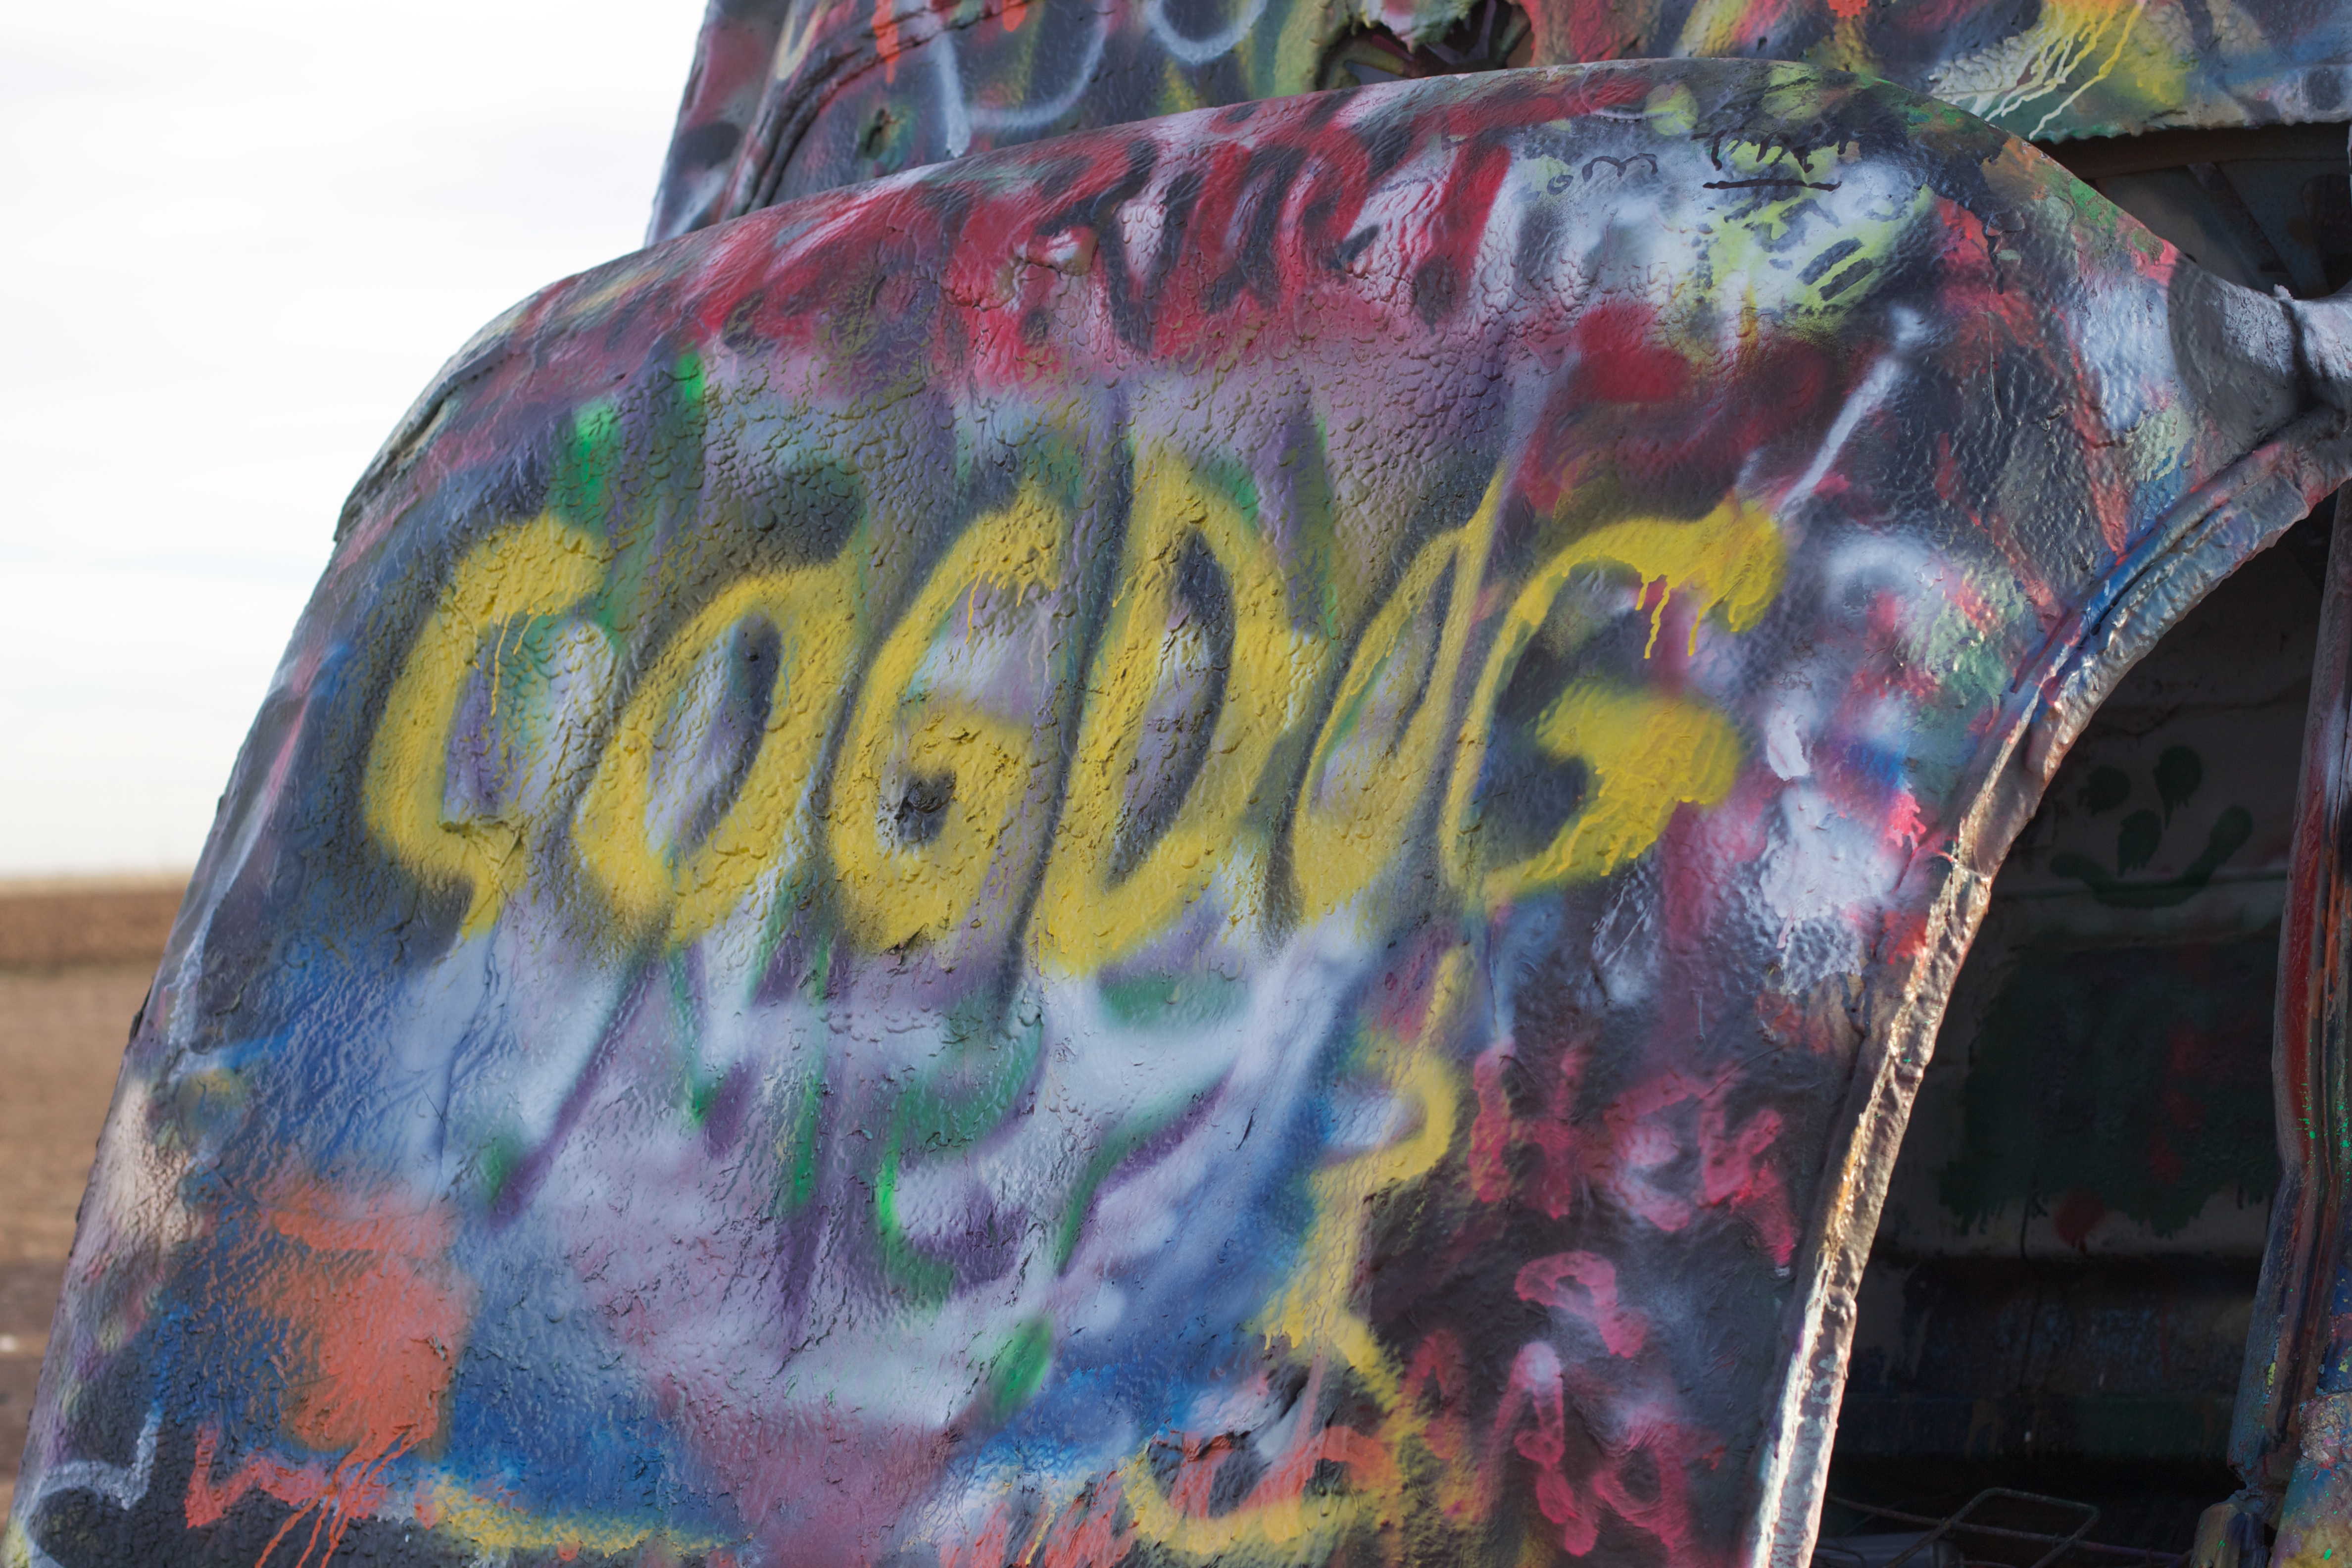
color, graffiti, street art, art, mural, odyssey, cadillacranch